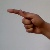
The image shows a hand gesture representing the letter 'G' in Indian Sign Language.